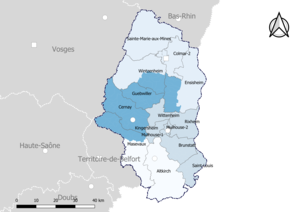
Carte du découpage cantonal du département du Haut-Rhin (France), avec en surimpression les arrondissements (en nuances de bleu) - Carte arrêtée au 1er janvier 2019.
Le département du Haut-Rhin compte 17 cantons depuis le redécoupage cantonal de 2014.